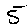
Label: 5